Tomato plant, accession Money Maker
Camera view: tilt-top (135 deg); turntable rotation: 330 degrees
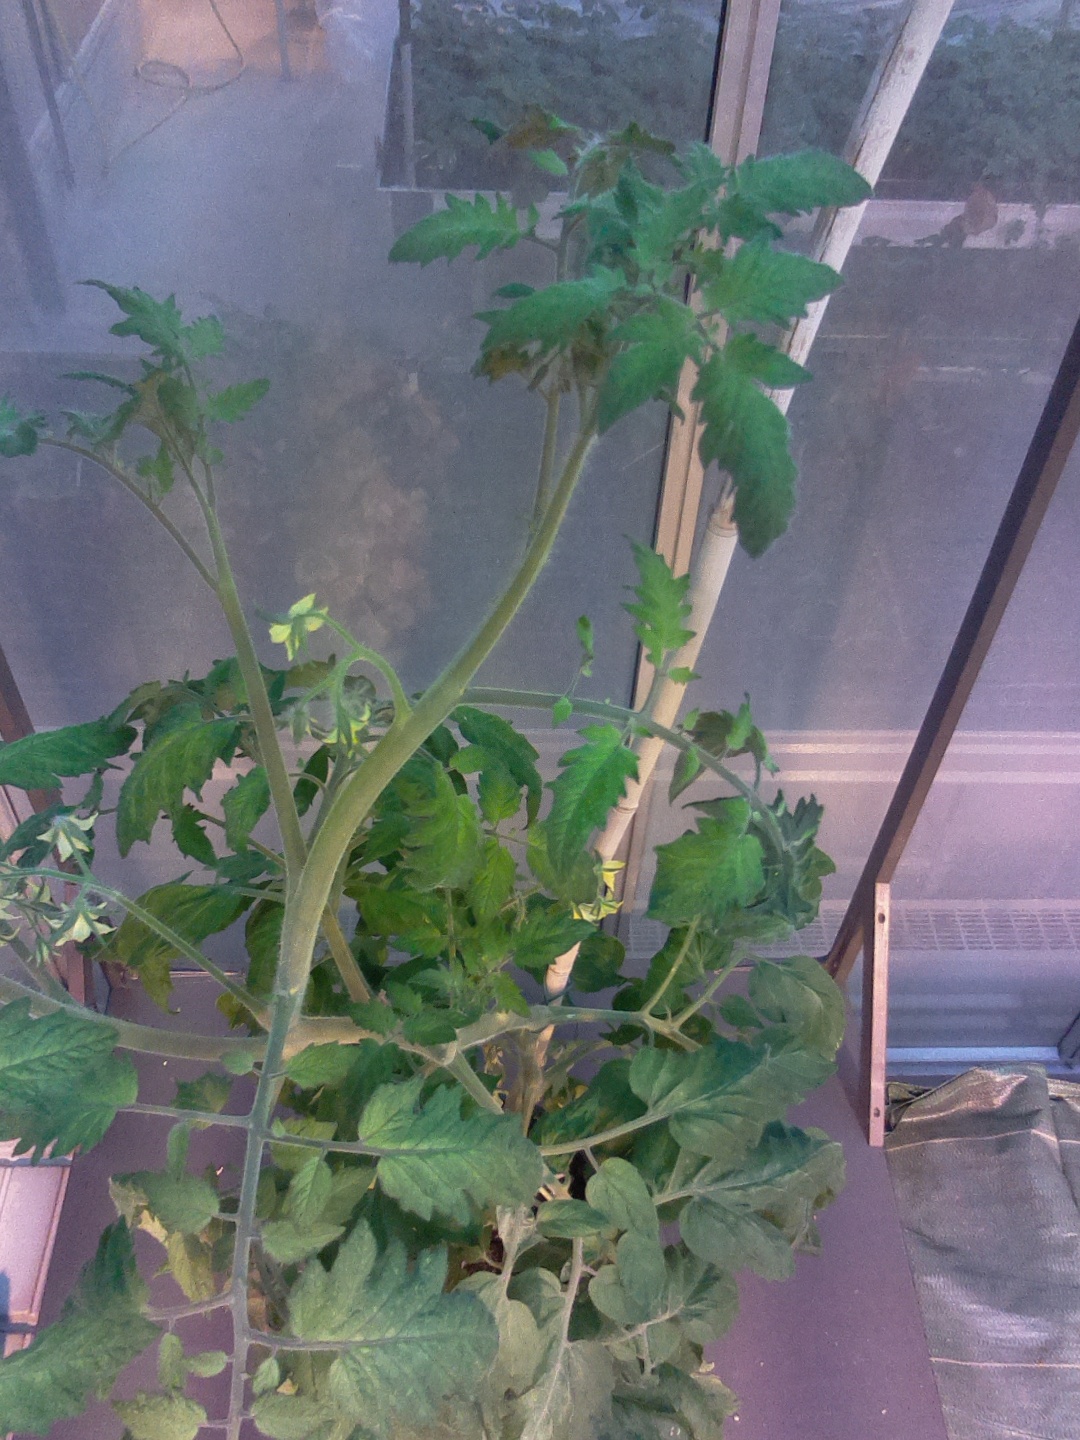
BBCH growth stage 70: Fruits at the main stem or branches visibles